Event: Nepal Earthquake
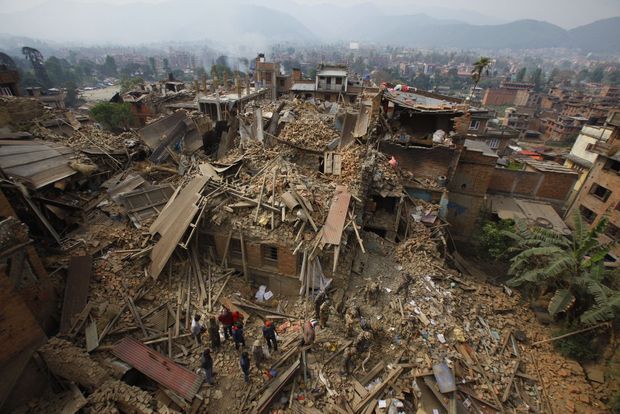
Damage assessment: damage